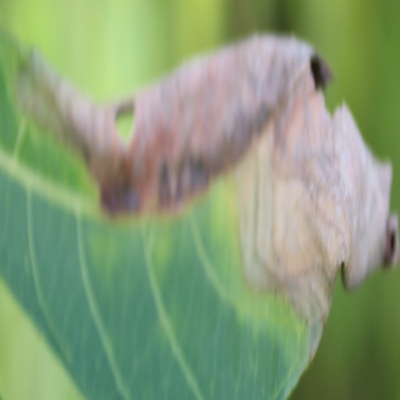
Crop: Cassava
Condition: bacterial blight